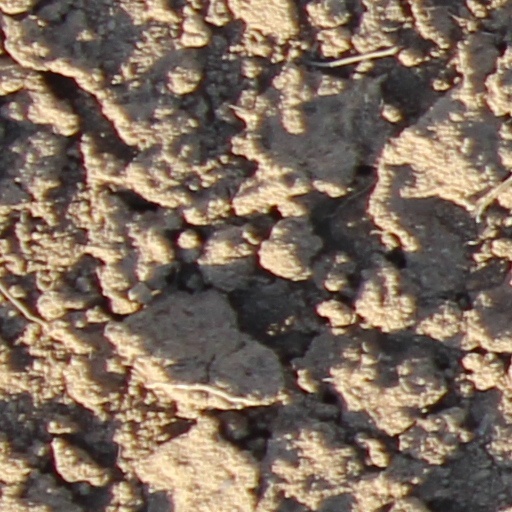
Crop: wheat